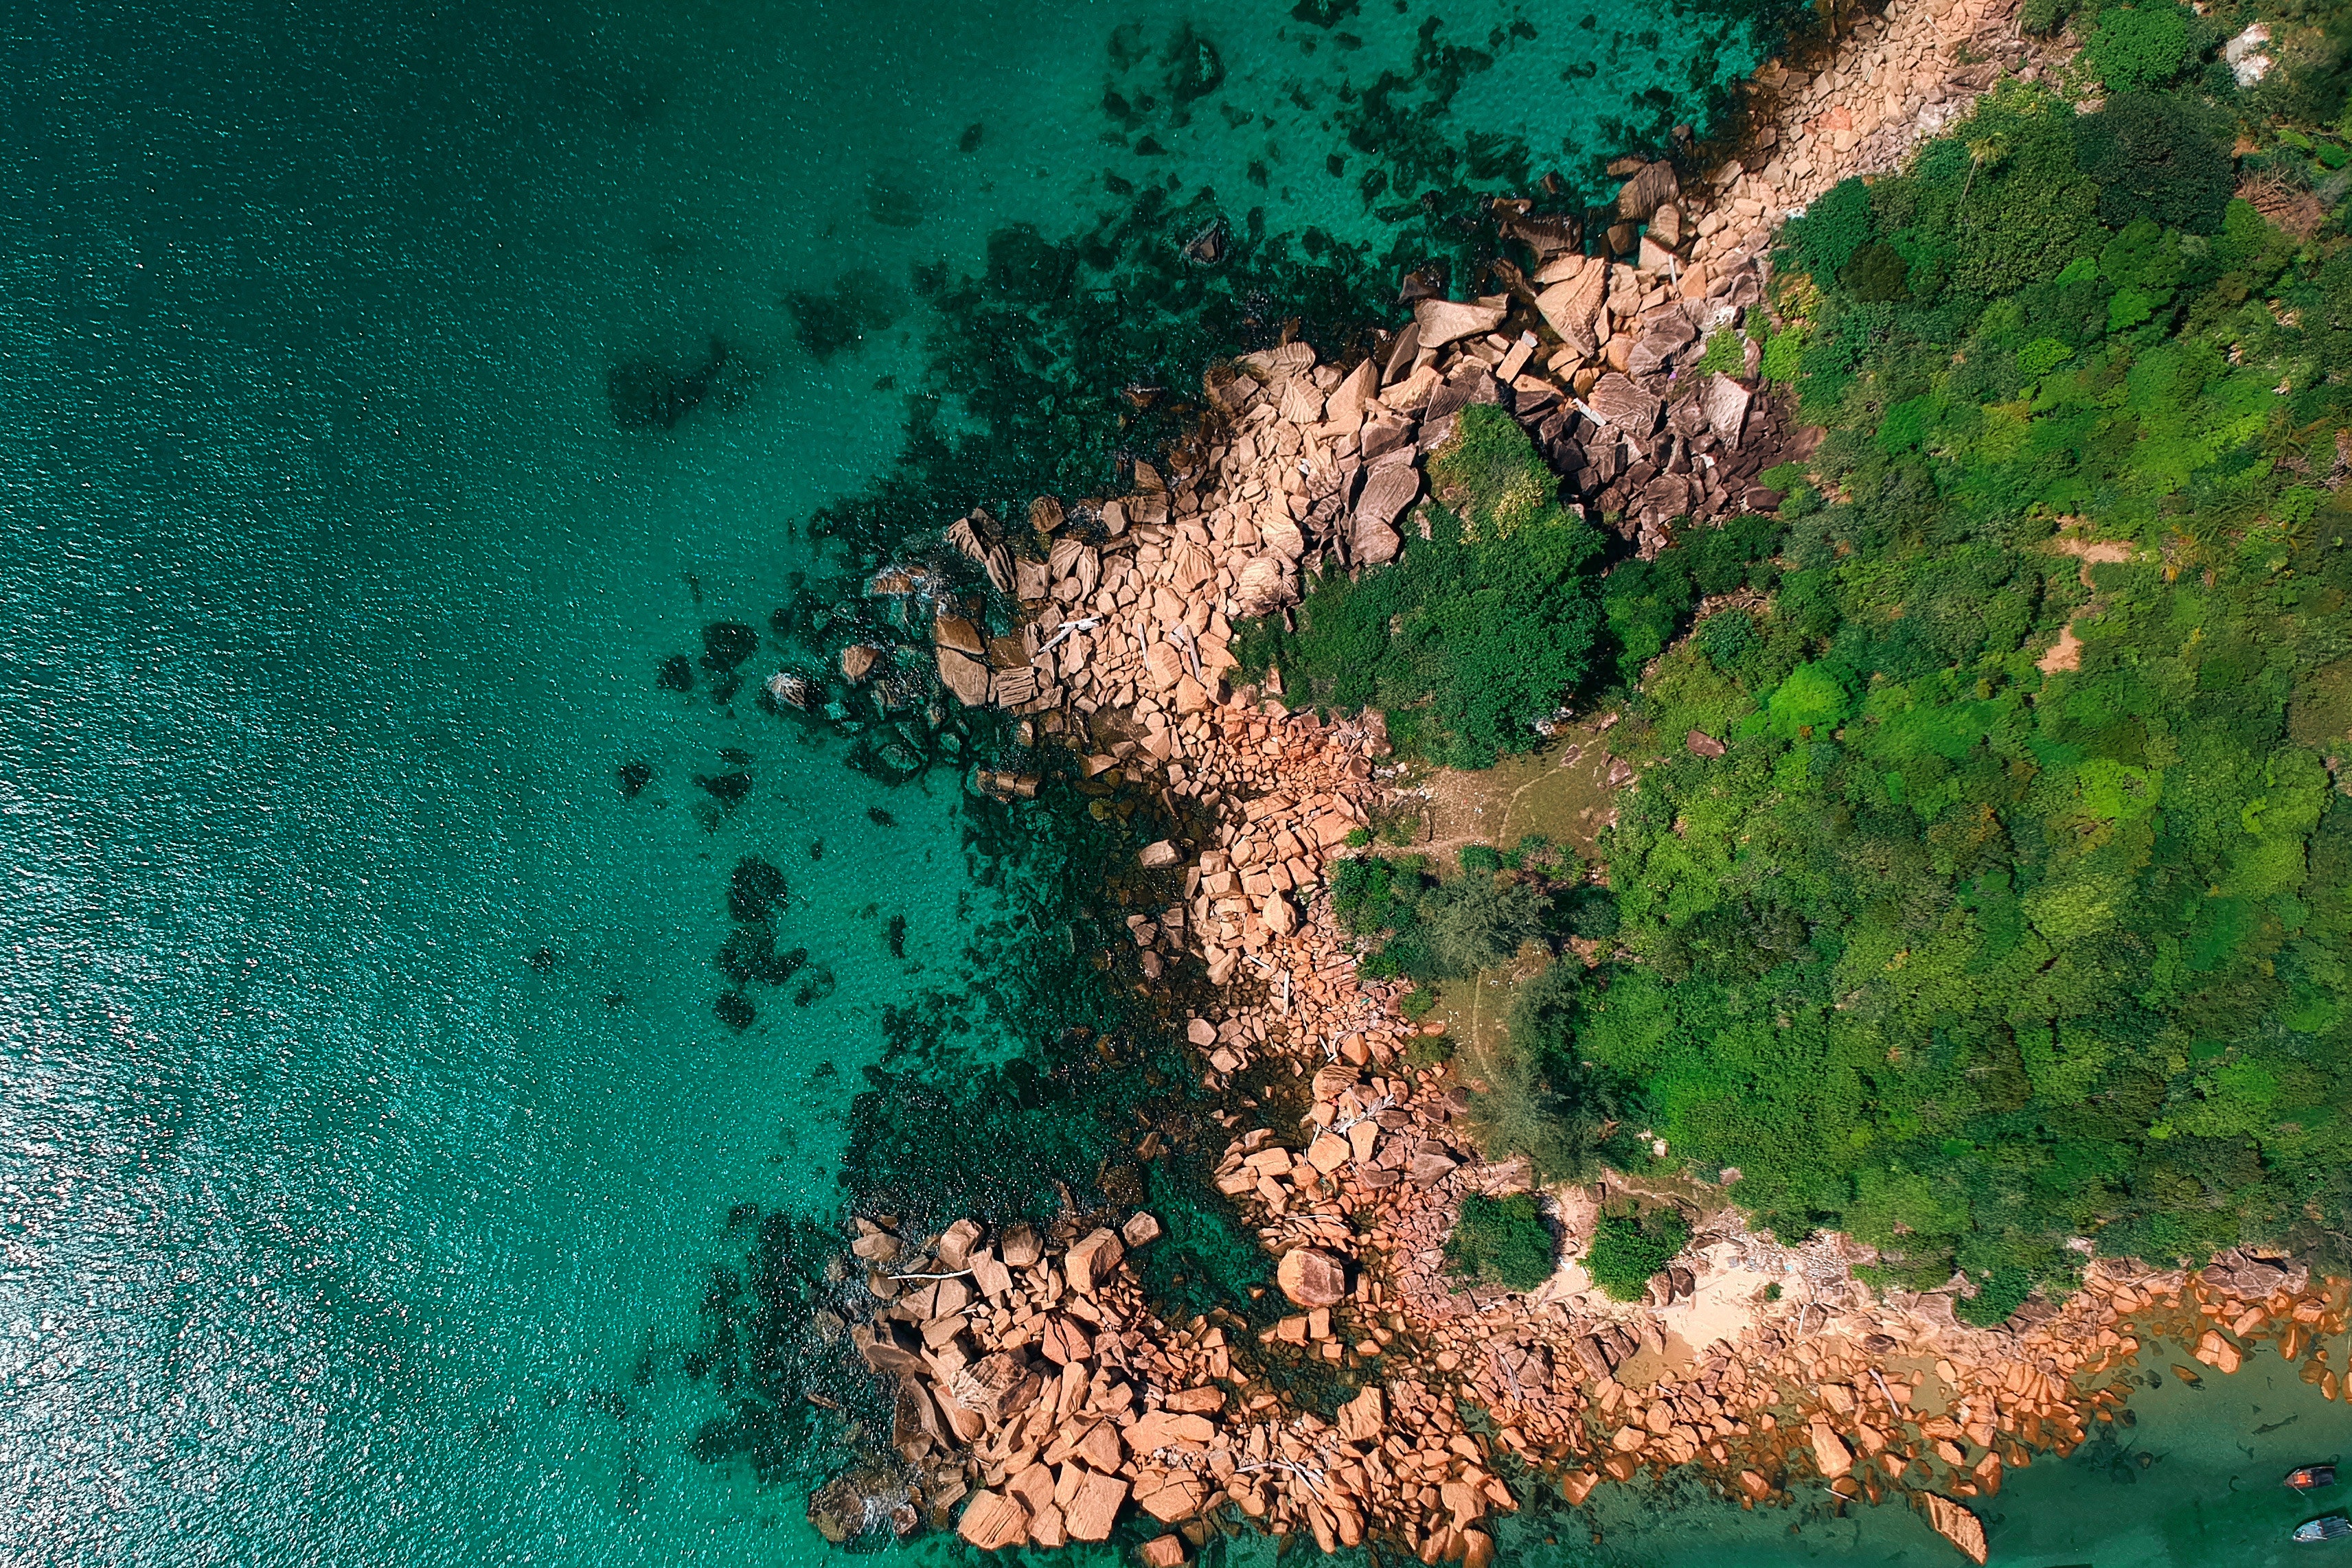
green, turquoise, aerial photography, water, tree, photography, sea, geological phenomenon, plant, coast, coastal and oceanic landforms, world